Sial dynasty

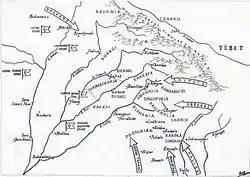
Map of Punjab in 1780, depicting Sial capital of Jhang in the Rachna Doab.

Jhang has been historically the stronghold of the Punjabi Sial tribe for centuries. The 13th Sial chief, Walidad Khan established a strong regional state in the early-18th century following the decline of the Mughal Empire, which was supported by a large agricultural base along river Chenab. He gradually gained control of the lower Rachna doab, including the cities of Chiniot, Pindi Bhattian, Jhang and Mankera. Next chief, Inayatullah Khan (1787) was a successful general who won 22 battles against Bhangi Misl and the Multan chiefs. His son, Sultan Kabir Khan was a mild ruler and his reign was peaceful. In 1798, he abdicated in the favour of his son, Ahmed Khan, who proved to be the last Sial ruler.